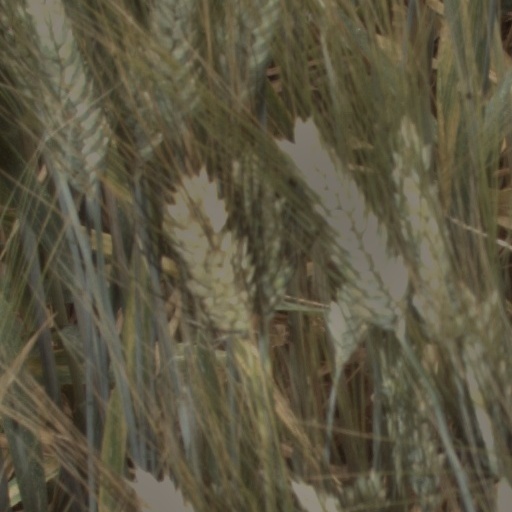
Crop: wheat